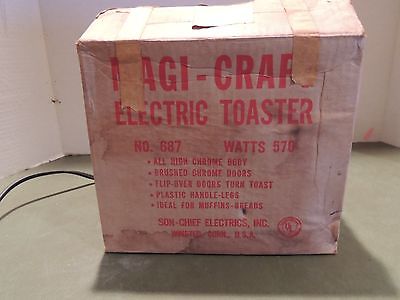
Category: toaster